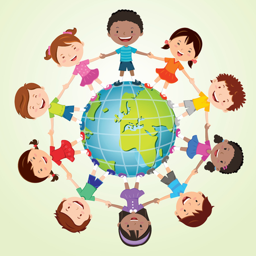
kids of the world vector